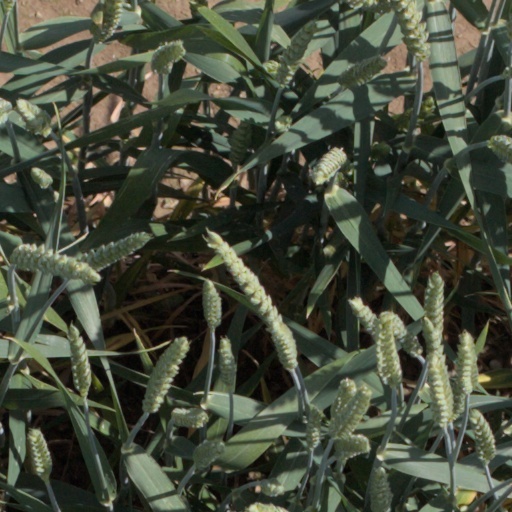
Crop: wheat